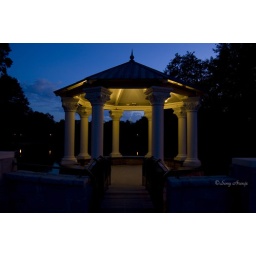
I love the way this structure lit by the light and the blue sky